Last Year at Marienbad

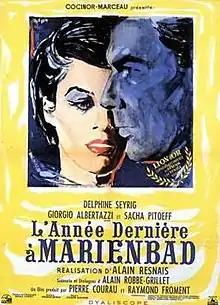
French theatrical release poster

Last Year at Marienbad, released in the United Kingdom as Last Year in Marienbad, is a 1961 French New Wave avant-garde psychological drama film directed by Alain Resnais and written by Alain Robbe-Grillet.